Isaac Spooner

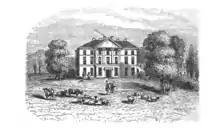
Elmdon Hall, 1863 engraving

Spooner was born to Abraham Spooner and Anne Knight, he went into the family iron business based around a furnace at Aston, in the Birmingham area. In 1791 he founded a bank with Matthias Attwood the elder, known then as the Birmingham Bank, which became the largest private bank in Birmingham with a clientele mostly consisting of farmers and manufacturers. In 1801, Birmingham Bank opened a London branch called Spooner, Attwood & Holman. The bank Attwood, Spooner & Co. failed in 1865.